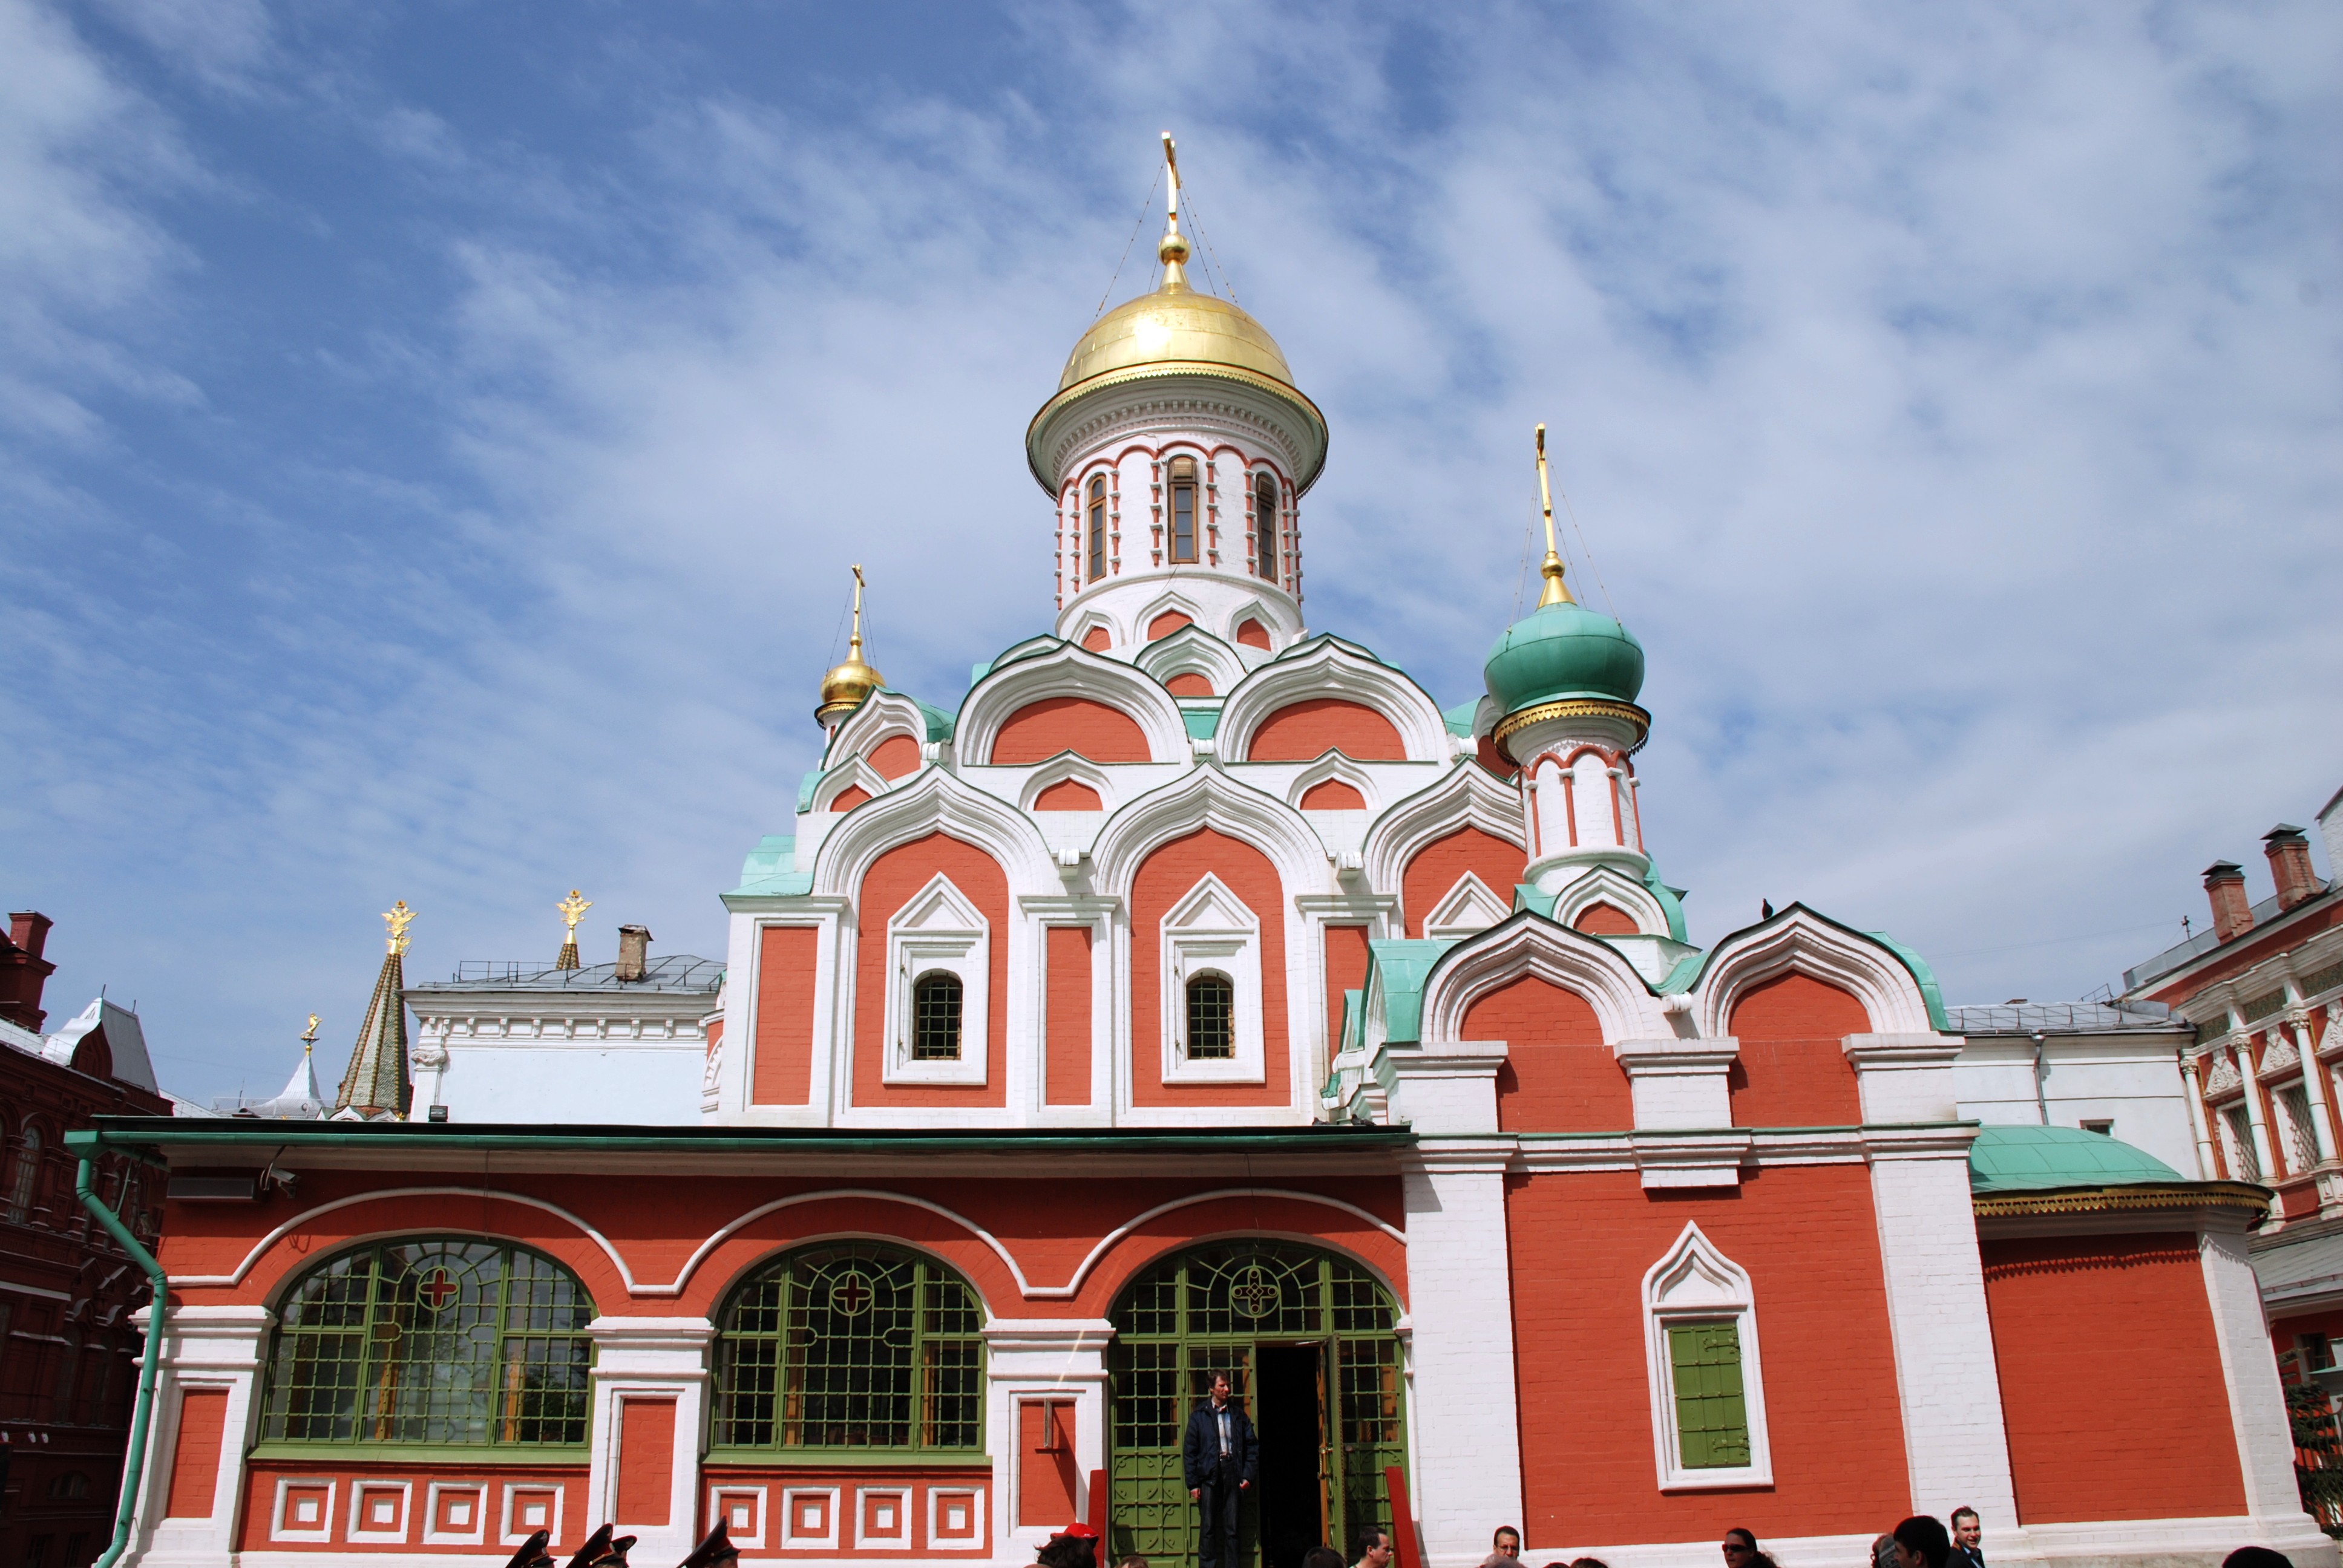
building, city, landmark, facade, church, cathedral, nikon, place of worship, temple, monastery, synagogue, moscow, russia, d80, moskau, nikond80, moscou, hccity